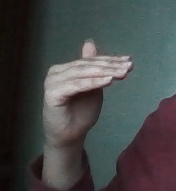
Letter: khaa